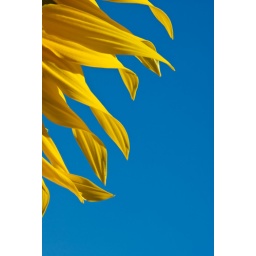
Petals of a sunflower against a clear morning sky